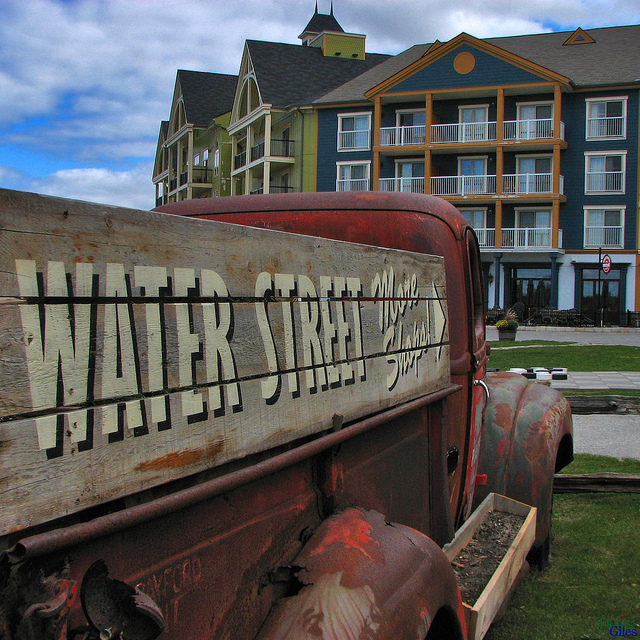
A red rusted truck parked in front of a building.

A sign that's attached to an old truck reads "Water Street".

A old rusty truck parked on the grass in front of an apartment complex.

An old water truck in front of an apartment.